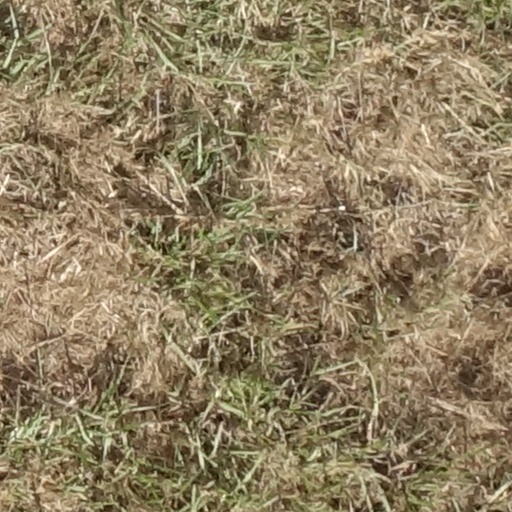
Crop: sorghum